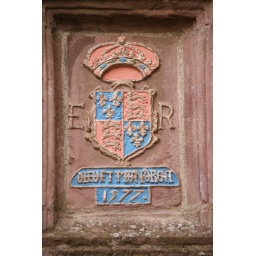
Coat of arms on the keep wall in the courtyard of the castle